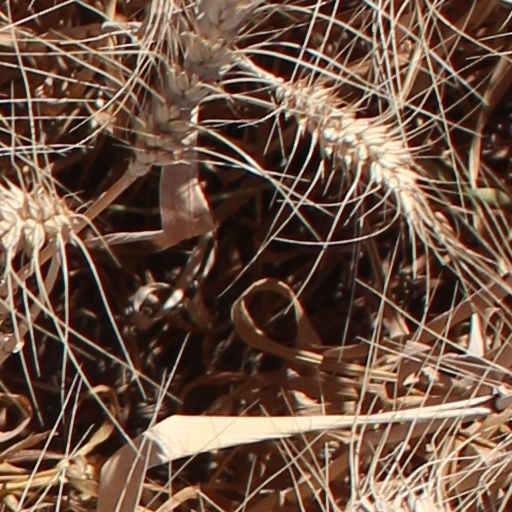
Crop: wheat